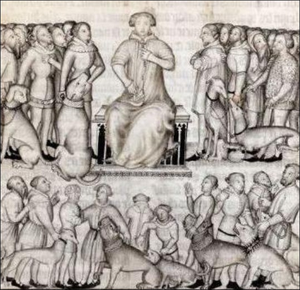
Gaston Fébus entouré de ses veneurs (détail), Livre de la Chasse, manuscrit français 619 fol.1, Bibliothèque nationale de France, Paris